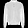
Label: Coat